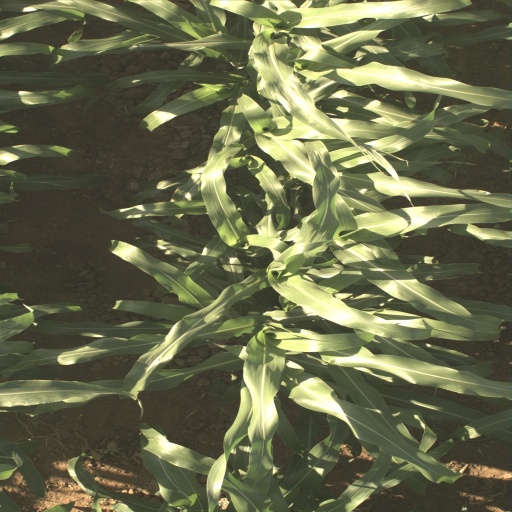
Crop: sorghum